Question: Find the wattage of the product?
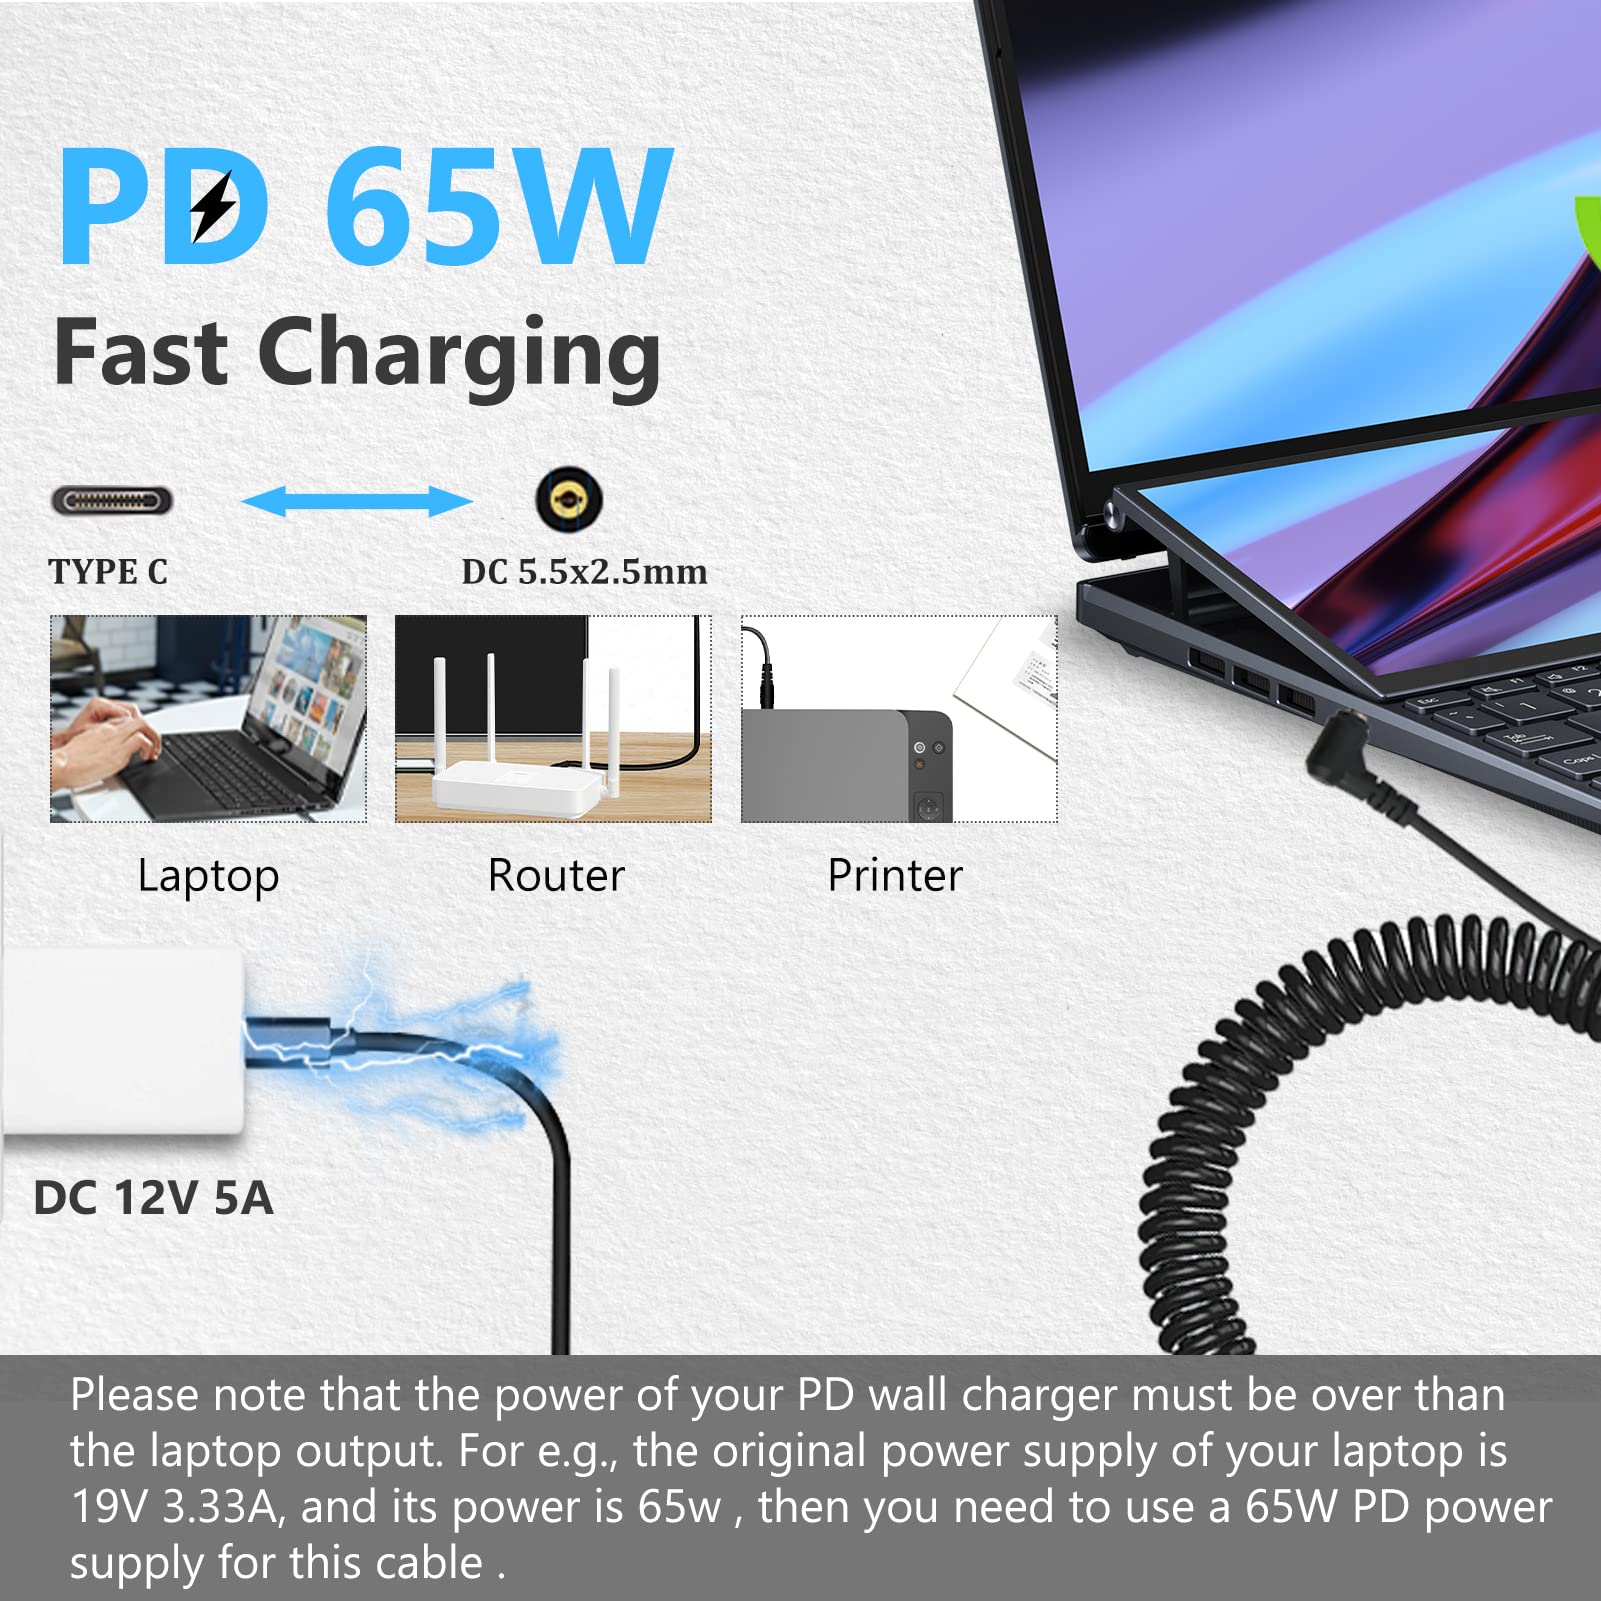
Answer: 65.0 watt